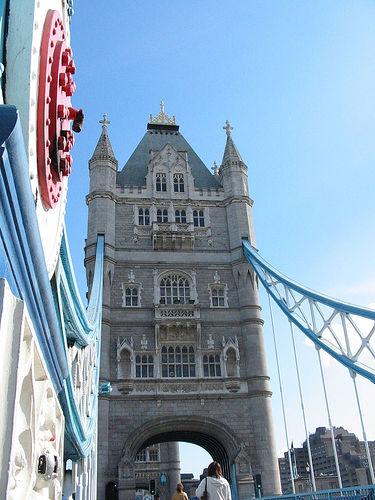
Weather: sun or clear